George L. Fox (clown)

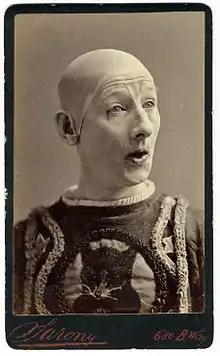
Fox as Humpty Dumpty

By the time Fox had reached the age of twenty his apprenticeship had failed, leaving him to return to the family business. He toured for a while with Howard and his sister as L. Fox, playing minor dramatic and comedic roles. He left their company in 1850 to try his hand as a low comedian at the Bowery’s National Theatre on Chatham Street. There he finally found his niche, becoming a popular headliner over the following seven years. For the remainder of his career Fox would play at venues that catered primarily to working-class audiences.